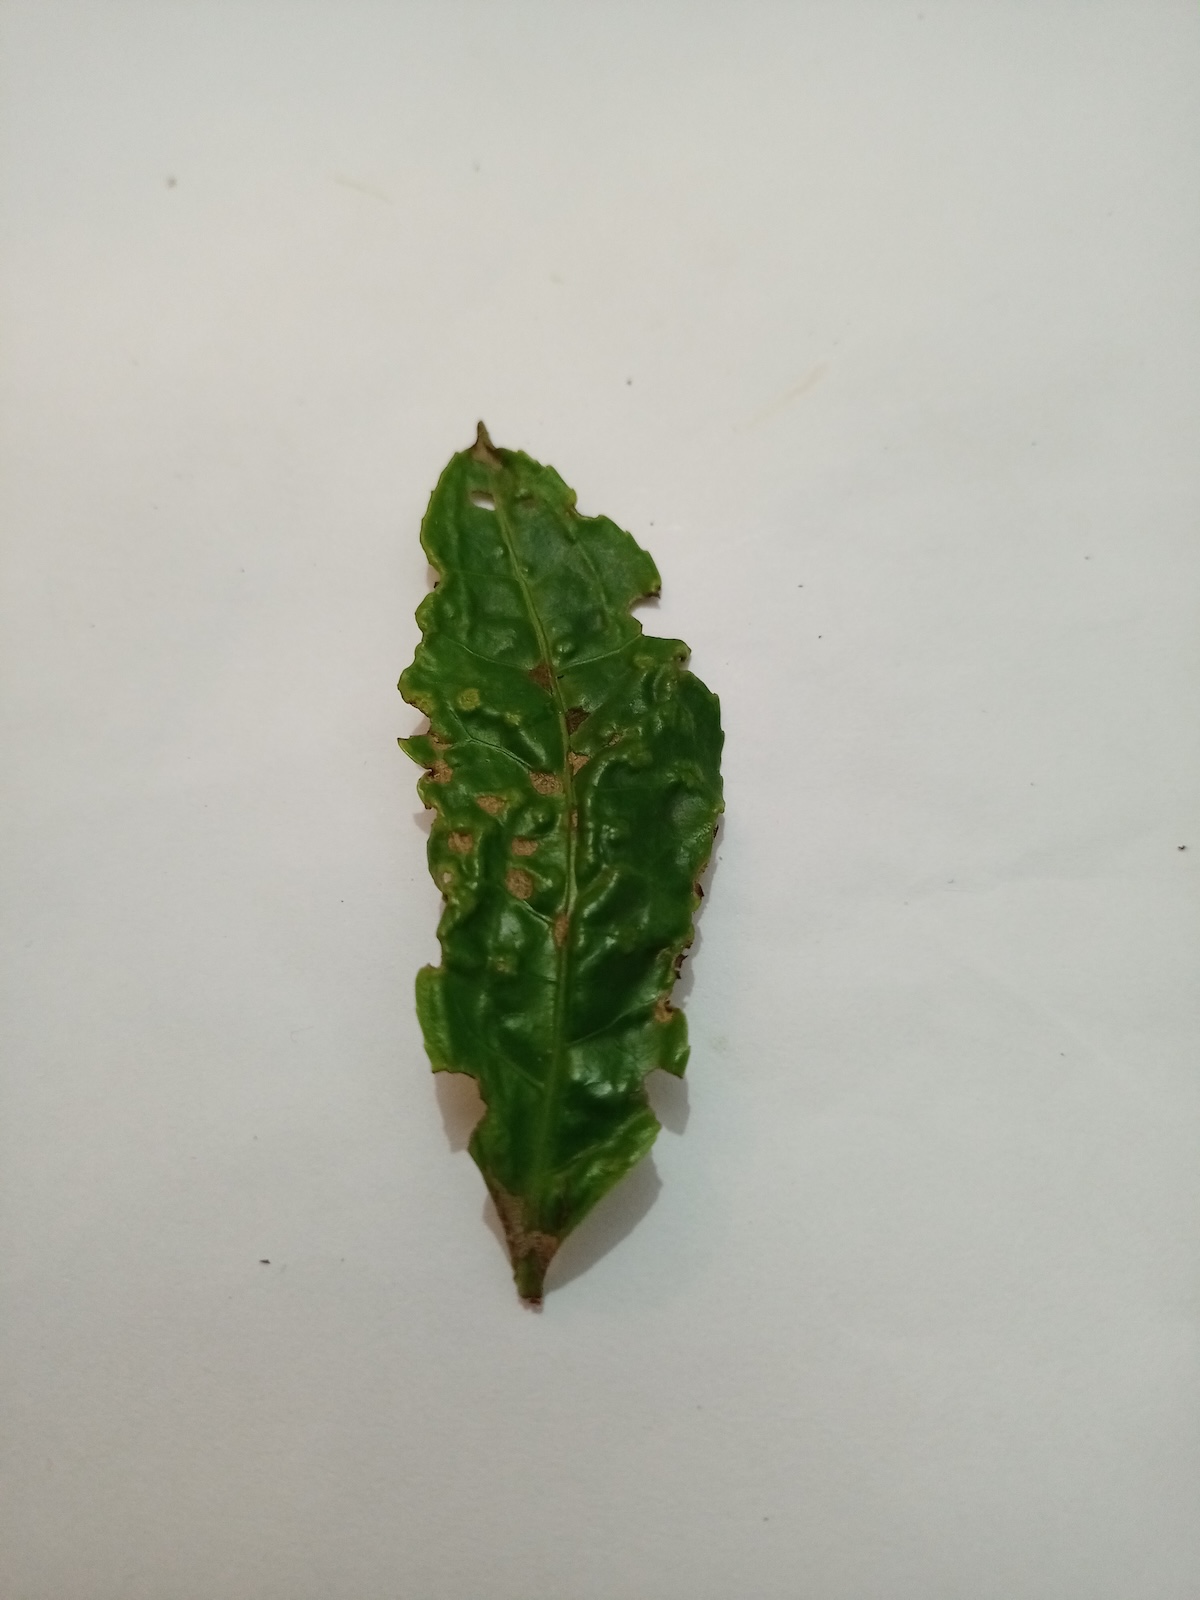
Label: Green mirid bug